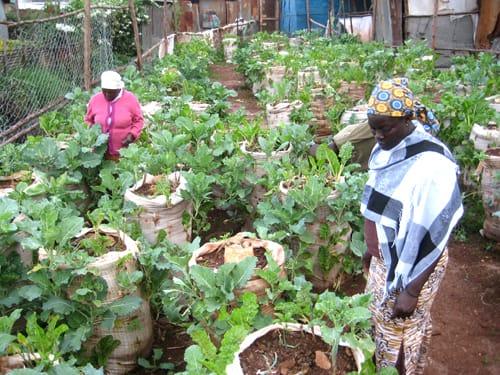
Wanawake wawili wamesimama nche wamekaa